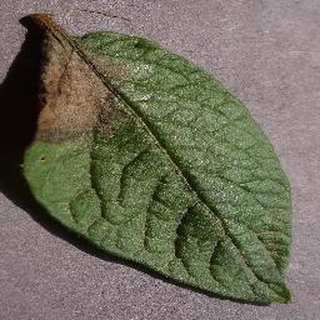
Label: potato_late_blight